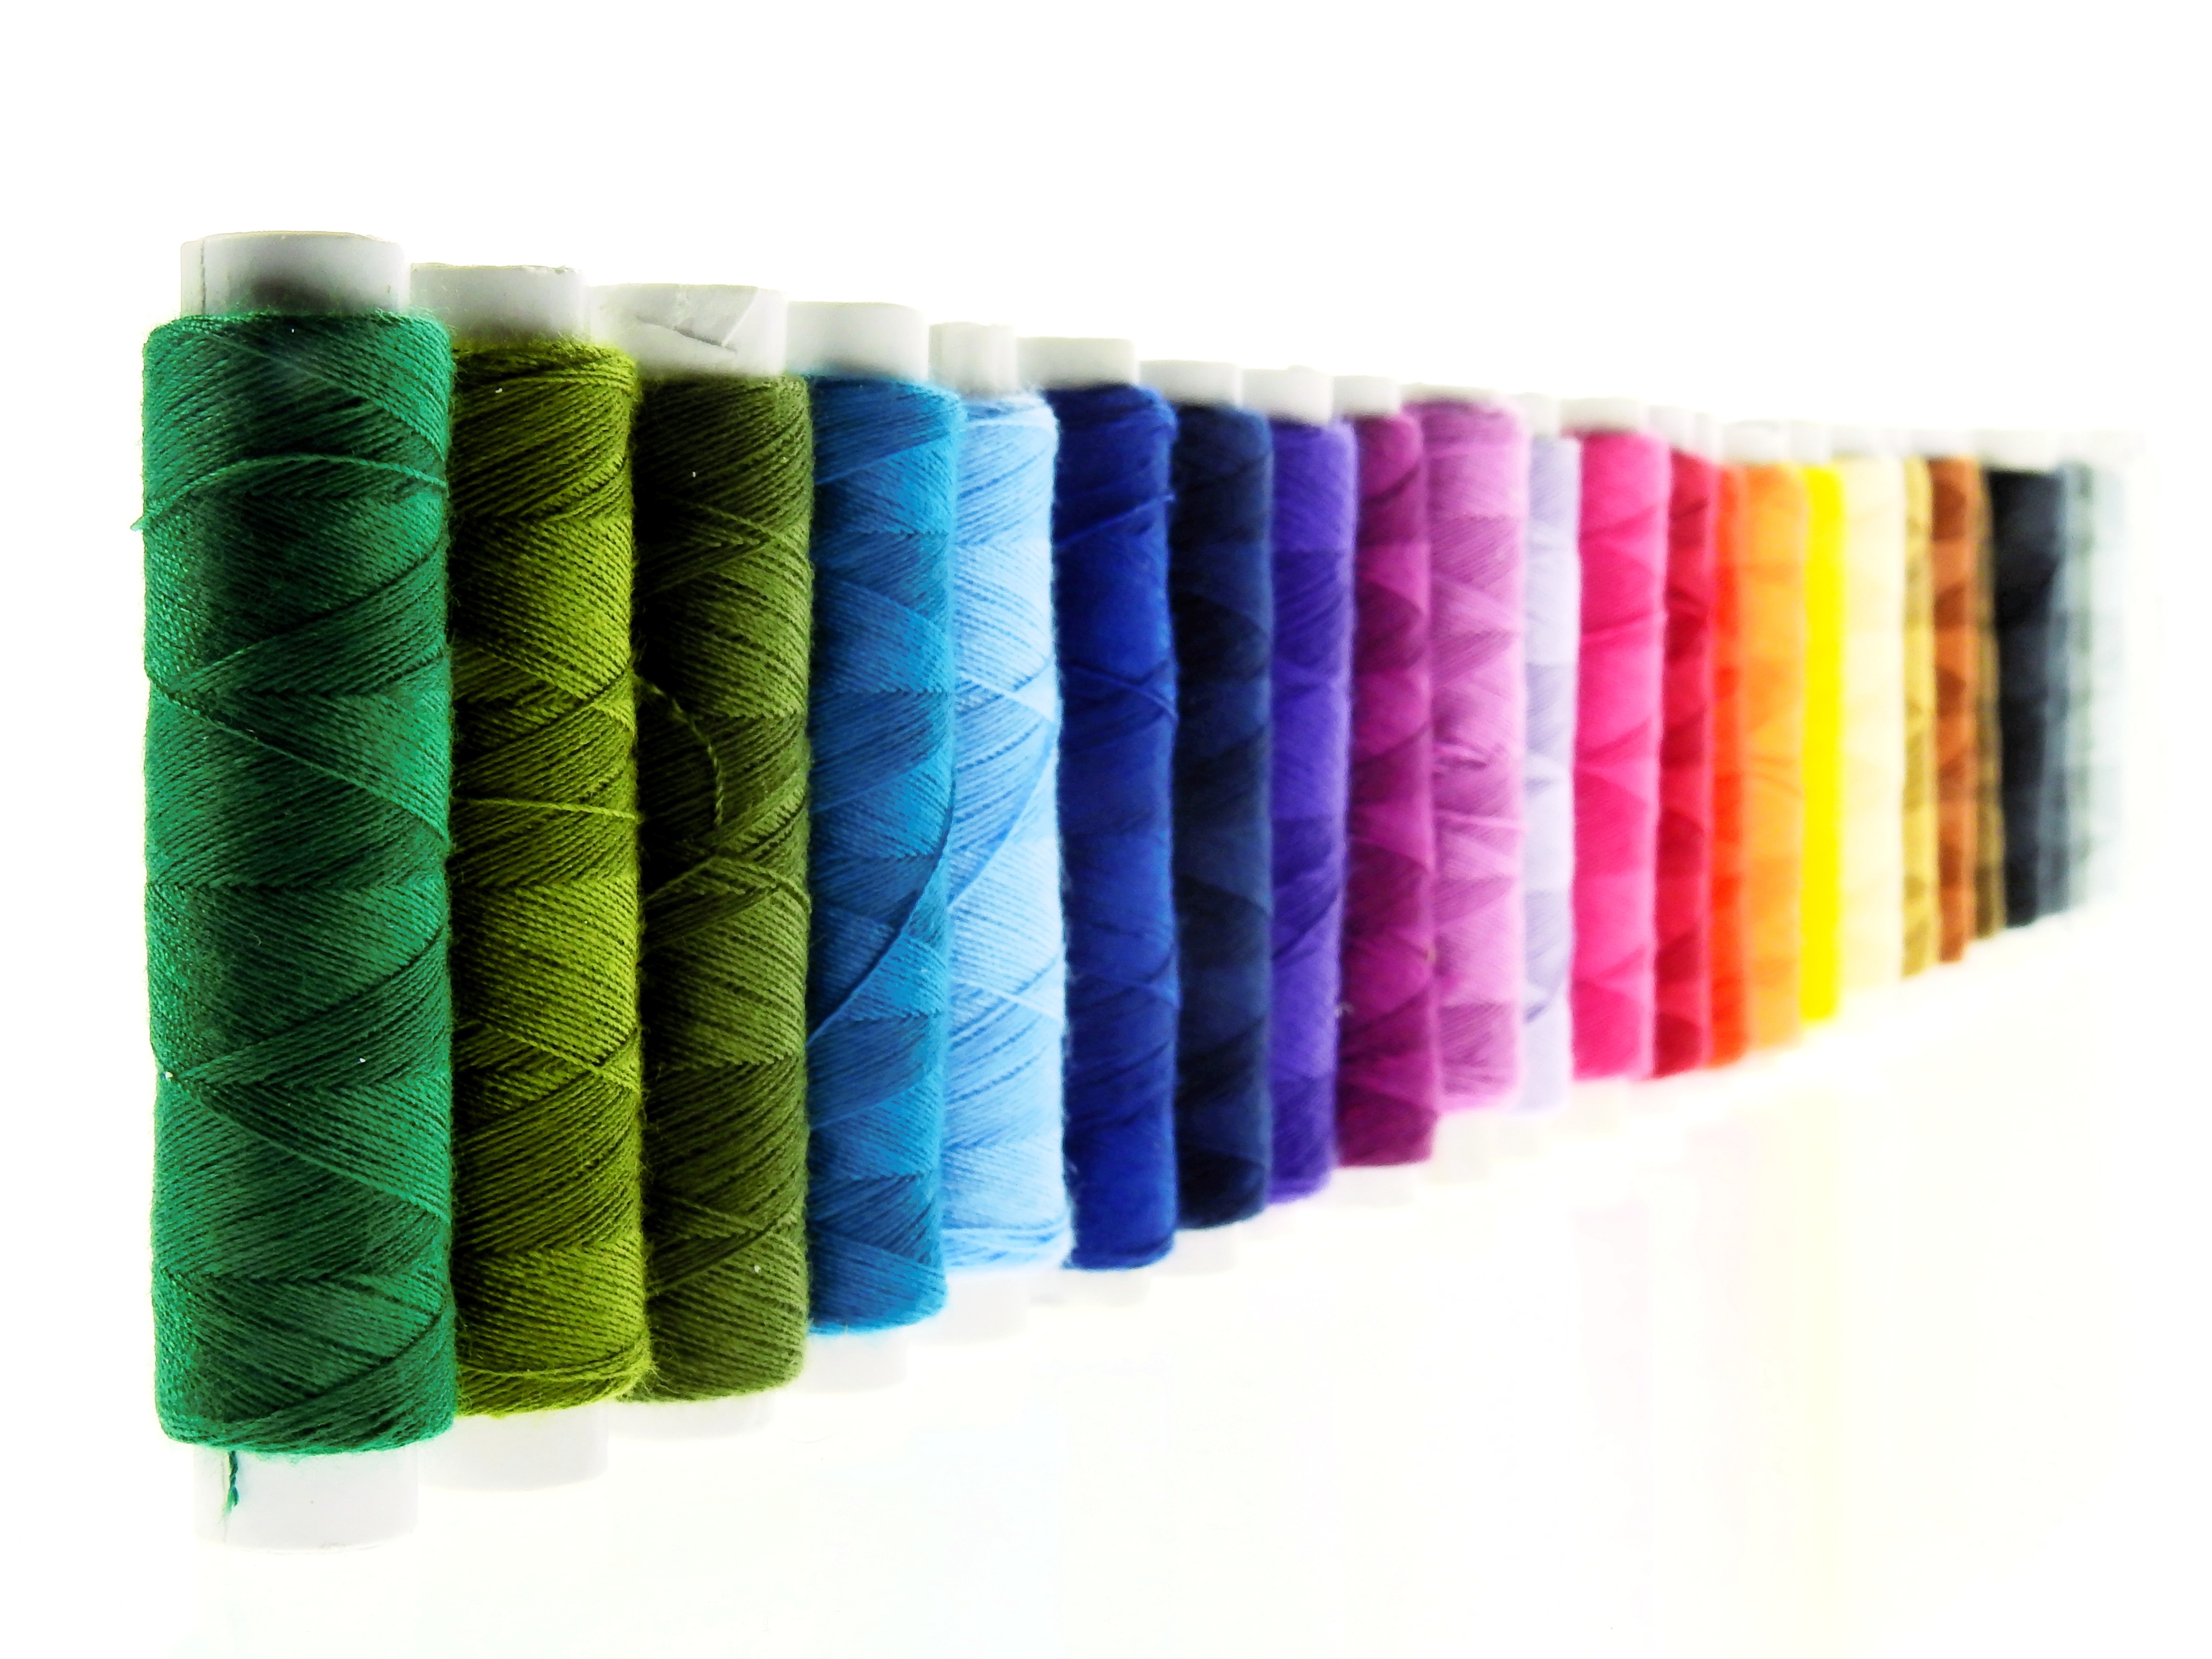
creative, color, fashion, craft, colorful, yarn, wool, material, coil, thread, sew, sewing thread, bobbin, textile, design, schneider, tailoring, handarbeiten, role, n hutensilien, thread spool, haberdashery, sewing accessories, sewing kits, fadenrollen